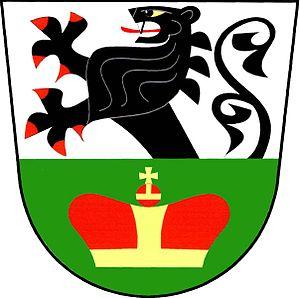
Lukovany est une commune du district de Brno-Campagne, dans la région de Moravie-du-Sud, en République tchèque. Sa population s'élevait à 621 habitants en 2017.